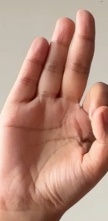
ASL sign: F